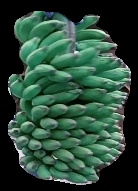
Variety: elakki-bale
Grade: grade1